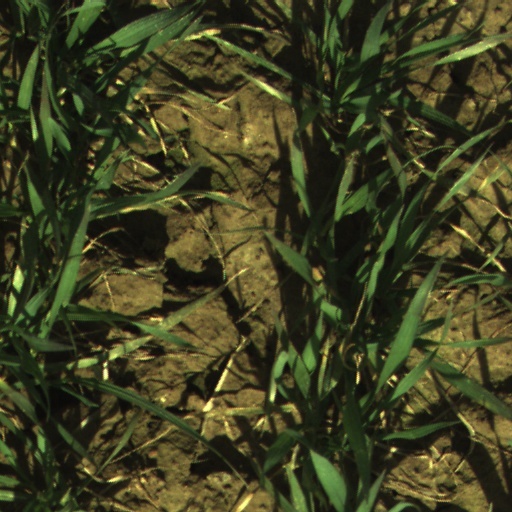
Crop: wheat